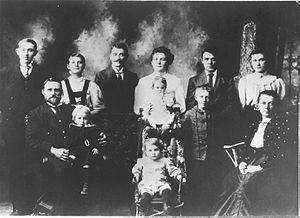
Cyril Genik est un traducteur, agent d'immigration, propriétaire de journal et leader communautaire d'origine ukrainienne.